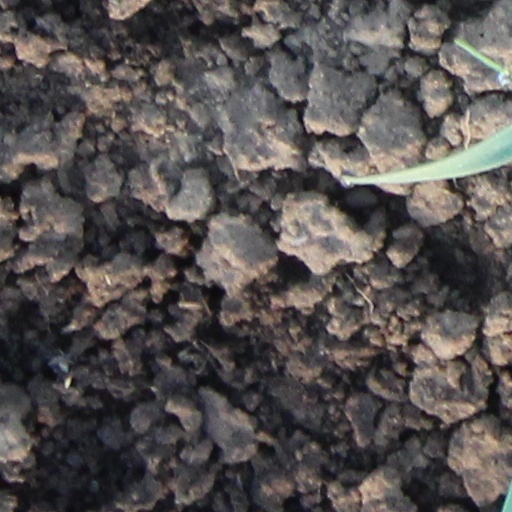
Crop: wheat